J-Setting

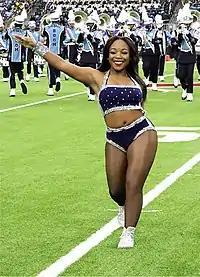
The 50th Prancing J-Settes captain in 2021

Since the 1970s, gay men who enjoy the Prancing J-Settes regularly attend their auditions, practice sessions, performances, and befriend members of the danceline. Many of them brought the Prancing J-Settes dance style outside Mississippi to popular Black gay pride events and gay nightclubs around the nation (particularly the South). J-Setting has become a notable subculture of Black gay culture.